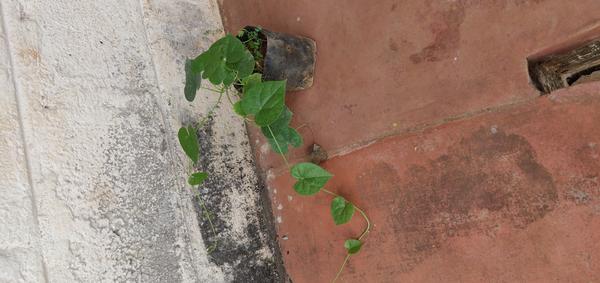
Plant: Amruta_Balli